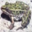
Label: frog